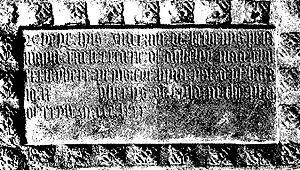
Ingram de Ketenis ou de Kethenys est un prélat écossais mort en 1407 ou 1408.